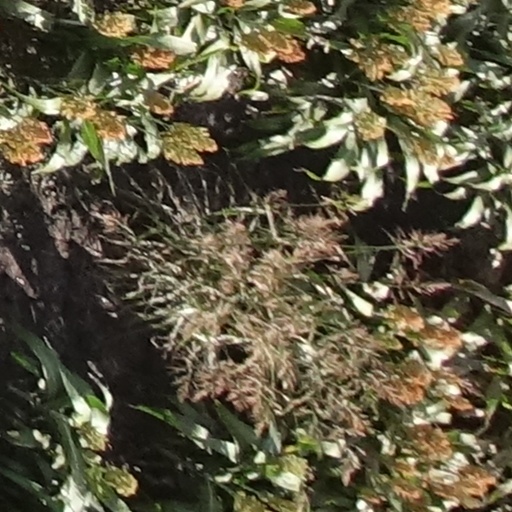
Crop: sorghum